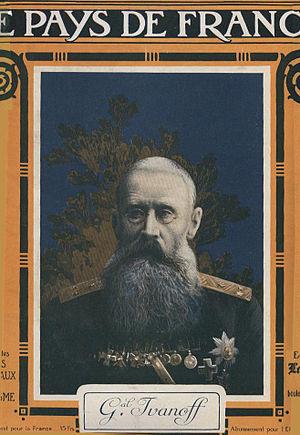
portrait du général Nicolas Ivanov en couveture du N°72 de l'hebdomadaire Le Pays de France.
Le Pays de France est un ancien périodique français illustré publié de 1914 à 1919. Initialement à vocation touristique, il a adopté une ligne patriotique dès l'entrée en guerre.
Nikolaï Ioudovitch Ivanov est un général russe, né en 1851 et décédé en 1919, qui combattit durant la Première Guerre mondiale.